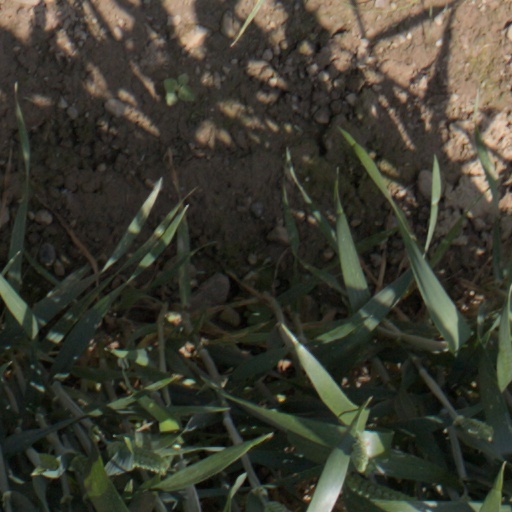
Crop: wheat